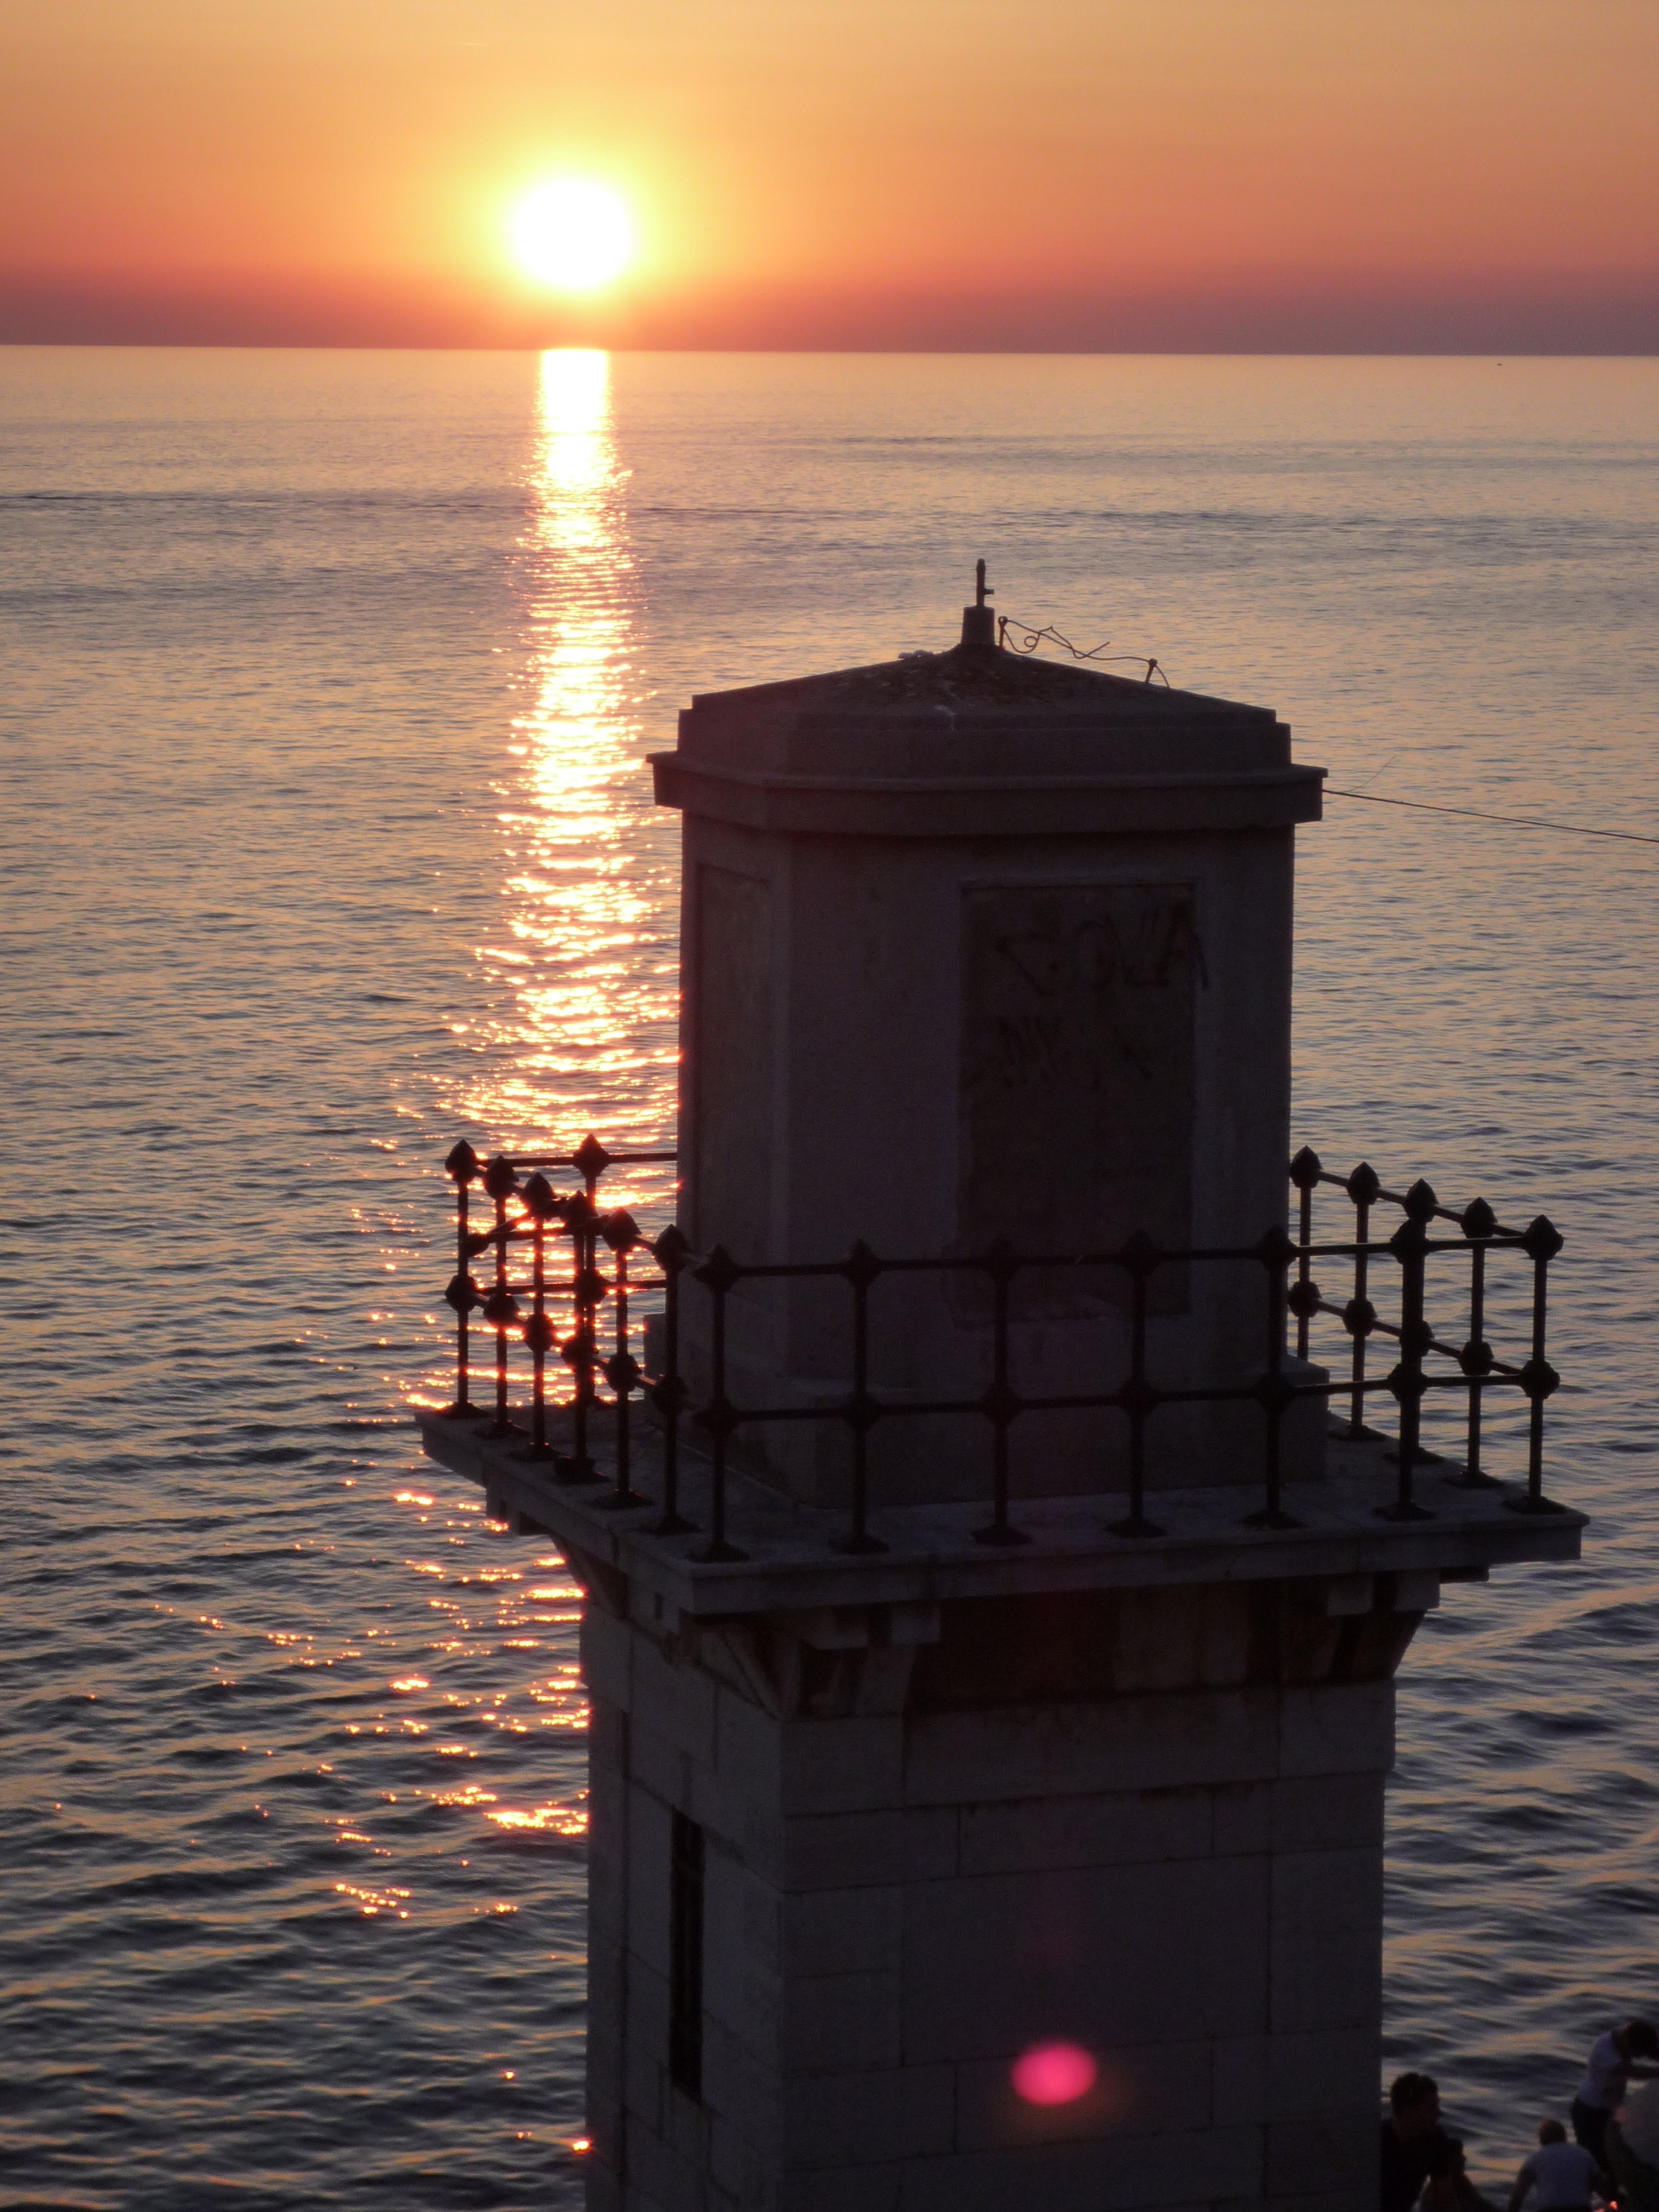
sea, coast, ocean, lighthouse, sunrise, sunset, morning, dawn, pier, dusk, evening, reflection, tower, body of water, croatia, rovinj